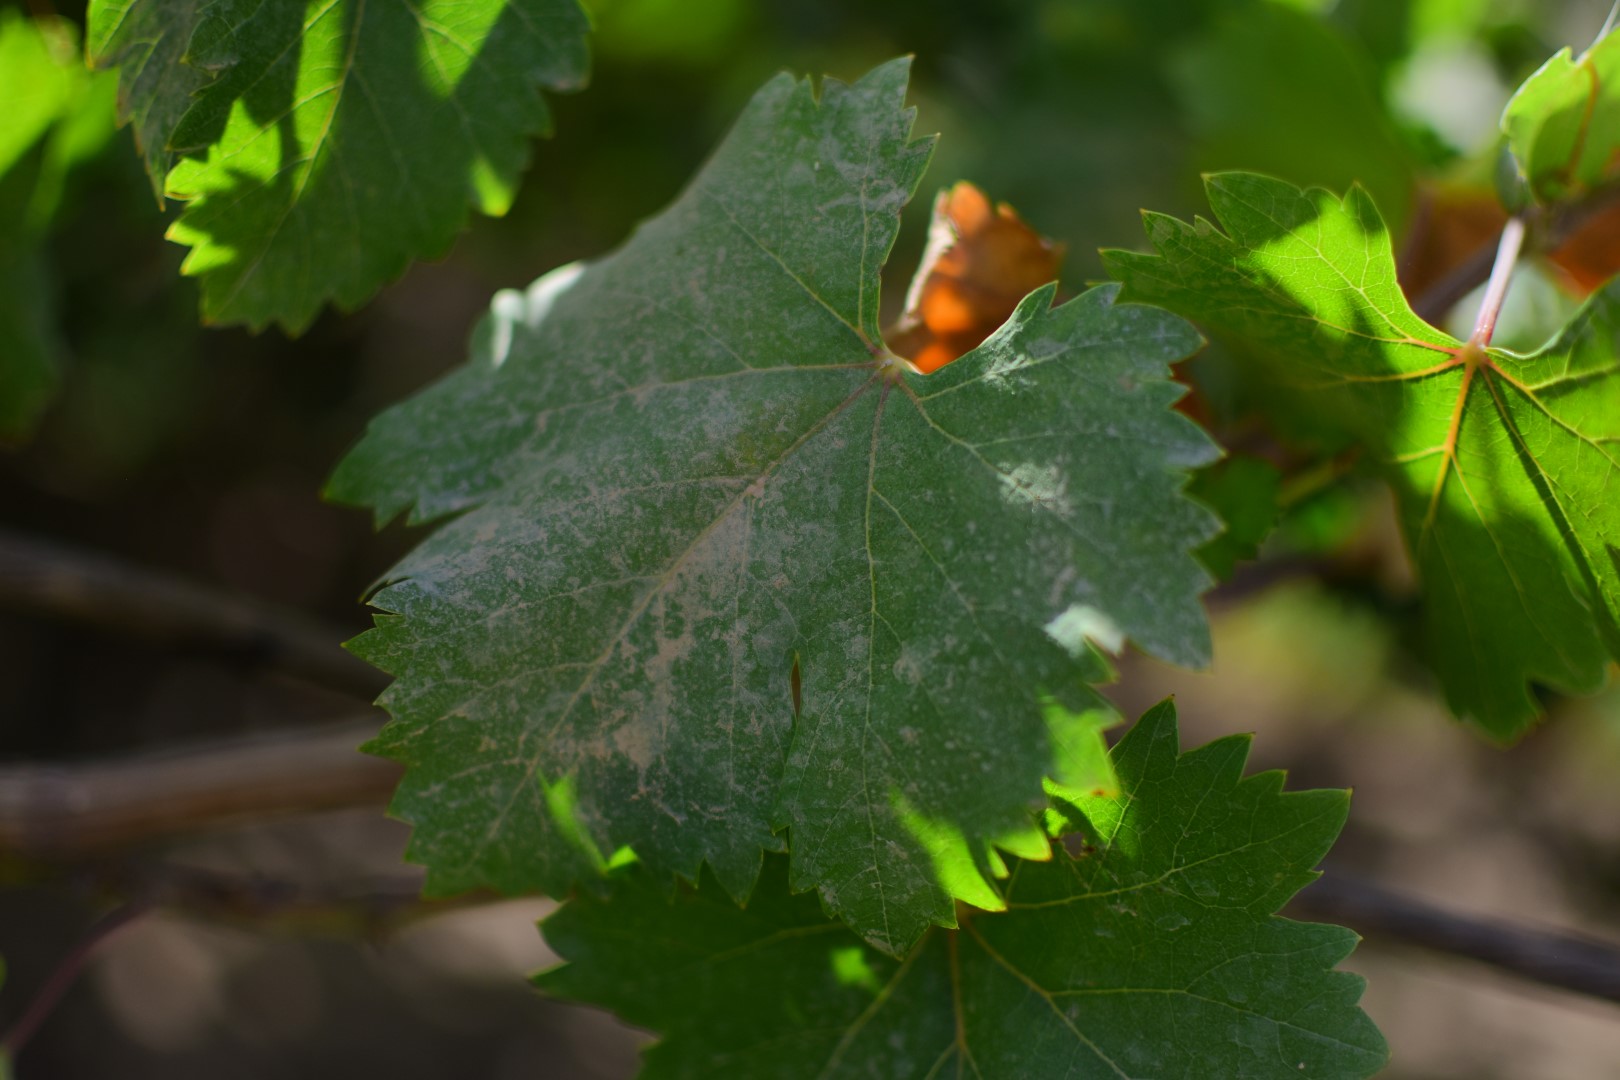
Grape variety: Shdah